David Gilmour

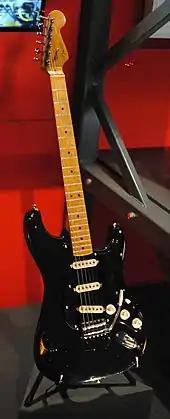
Gilmour's "Black Strat" on display at the "" exhibition.

On 11 July 2010, Gilmour performed for the charity Hoping Foundation with Waters in Oxfordshire, England. According to onlookers, it seemed that Gilmour and Waters had ended their feud, laughing and joking with their partners. On 12 May 2011, Gilmour made a surprise performing appearance during "Comfortably Numb" with Waters at the O2, London and, with Nick Mason, played with the rest of the band on "Outside the Wall" at the conclusion of the show.